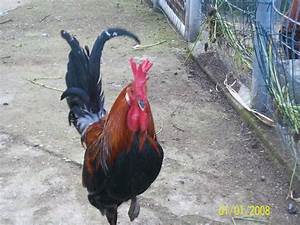
Label: gallina